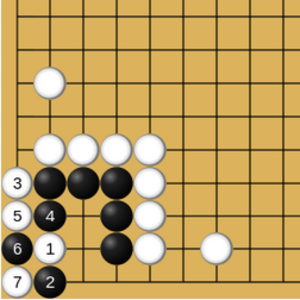
(Étape 4) Exemple de vie et mort dans les coins au jeu de go
Dans le jeu de go, le terme ko désigne une configuration de pierres particulièrement fréquente, permettant la capture d'une pierre unique ainsi que la capture en retour immédiate d'une autre pierre, cet échange de captures ramenant à la position initiale. Le risque d'une répétition éternelle et donc d'une annulation de la majorité des parties pour cette raison a amené à la création d'une règle spéciale, déclarant cette seconde capture illégale. Il est donc obligatoire dans ce cas de jouer à un autre endroit du goban.